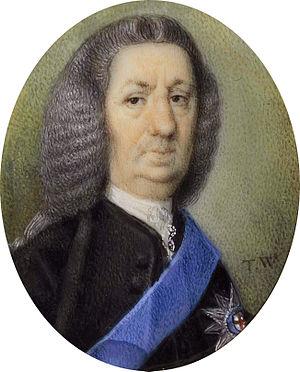
Daniel Finch, 8ᵉ comte de Winchilsea et 3ᵉ comte de Nottingham, KG PC est un homme politique britannique.